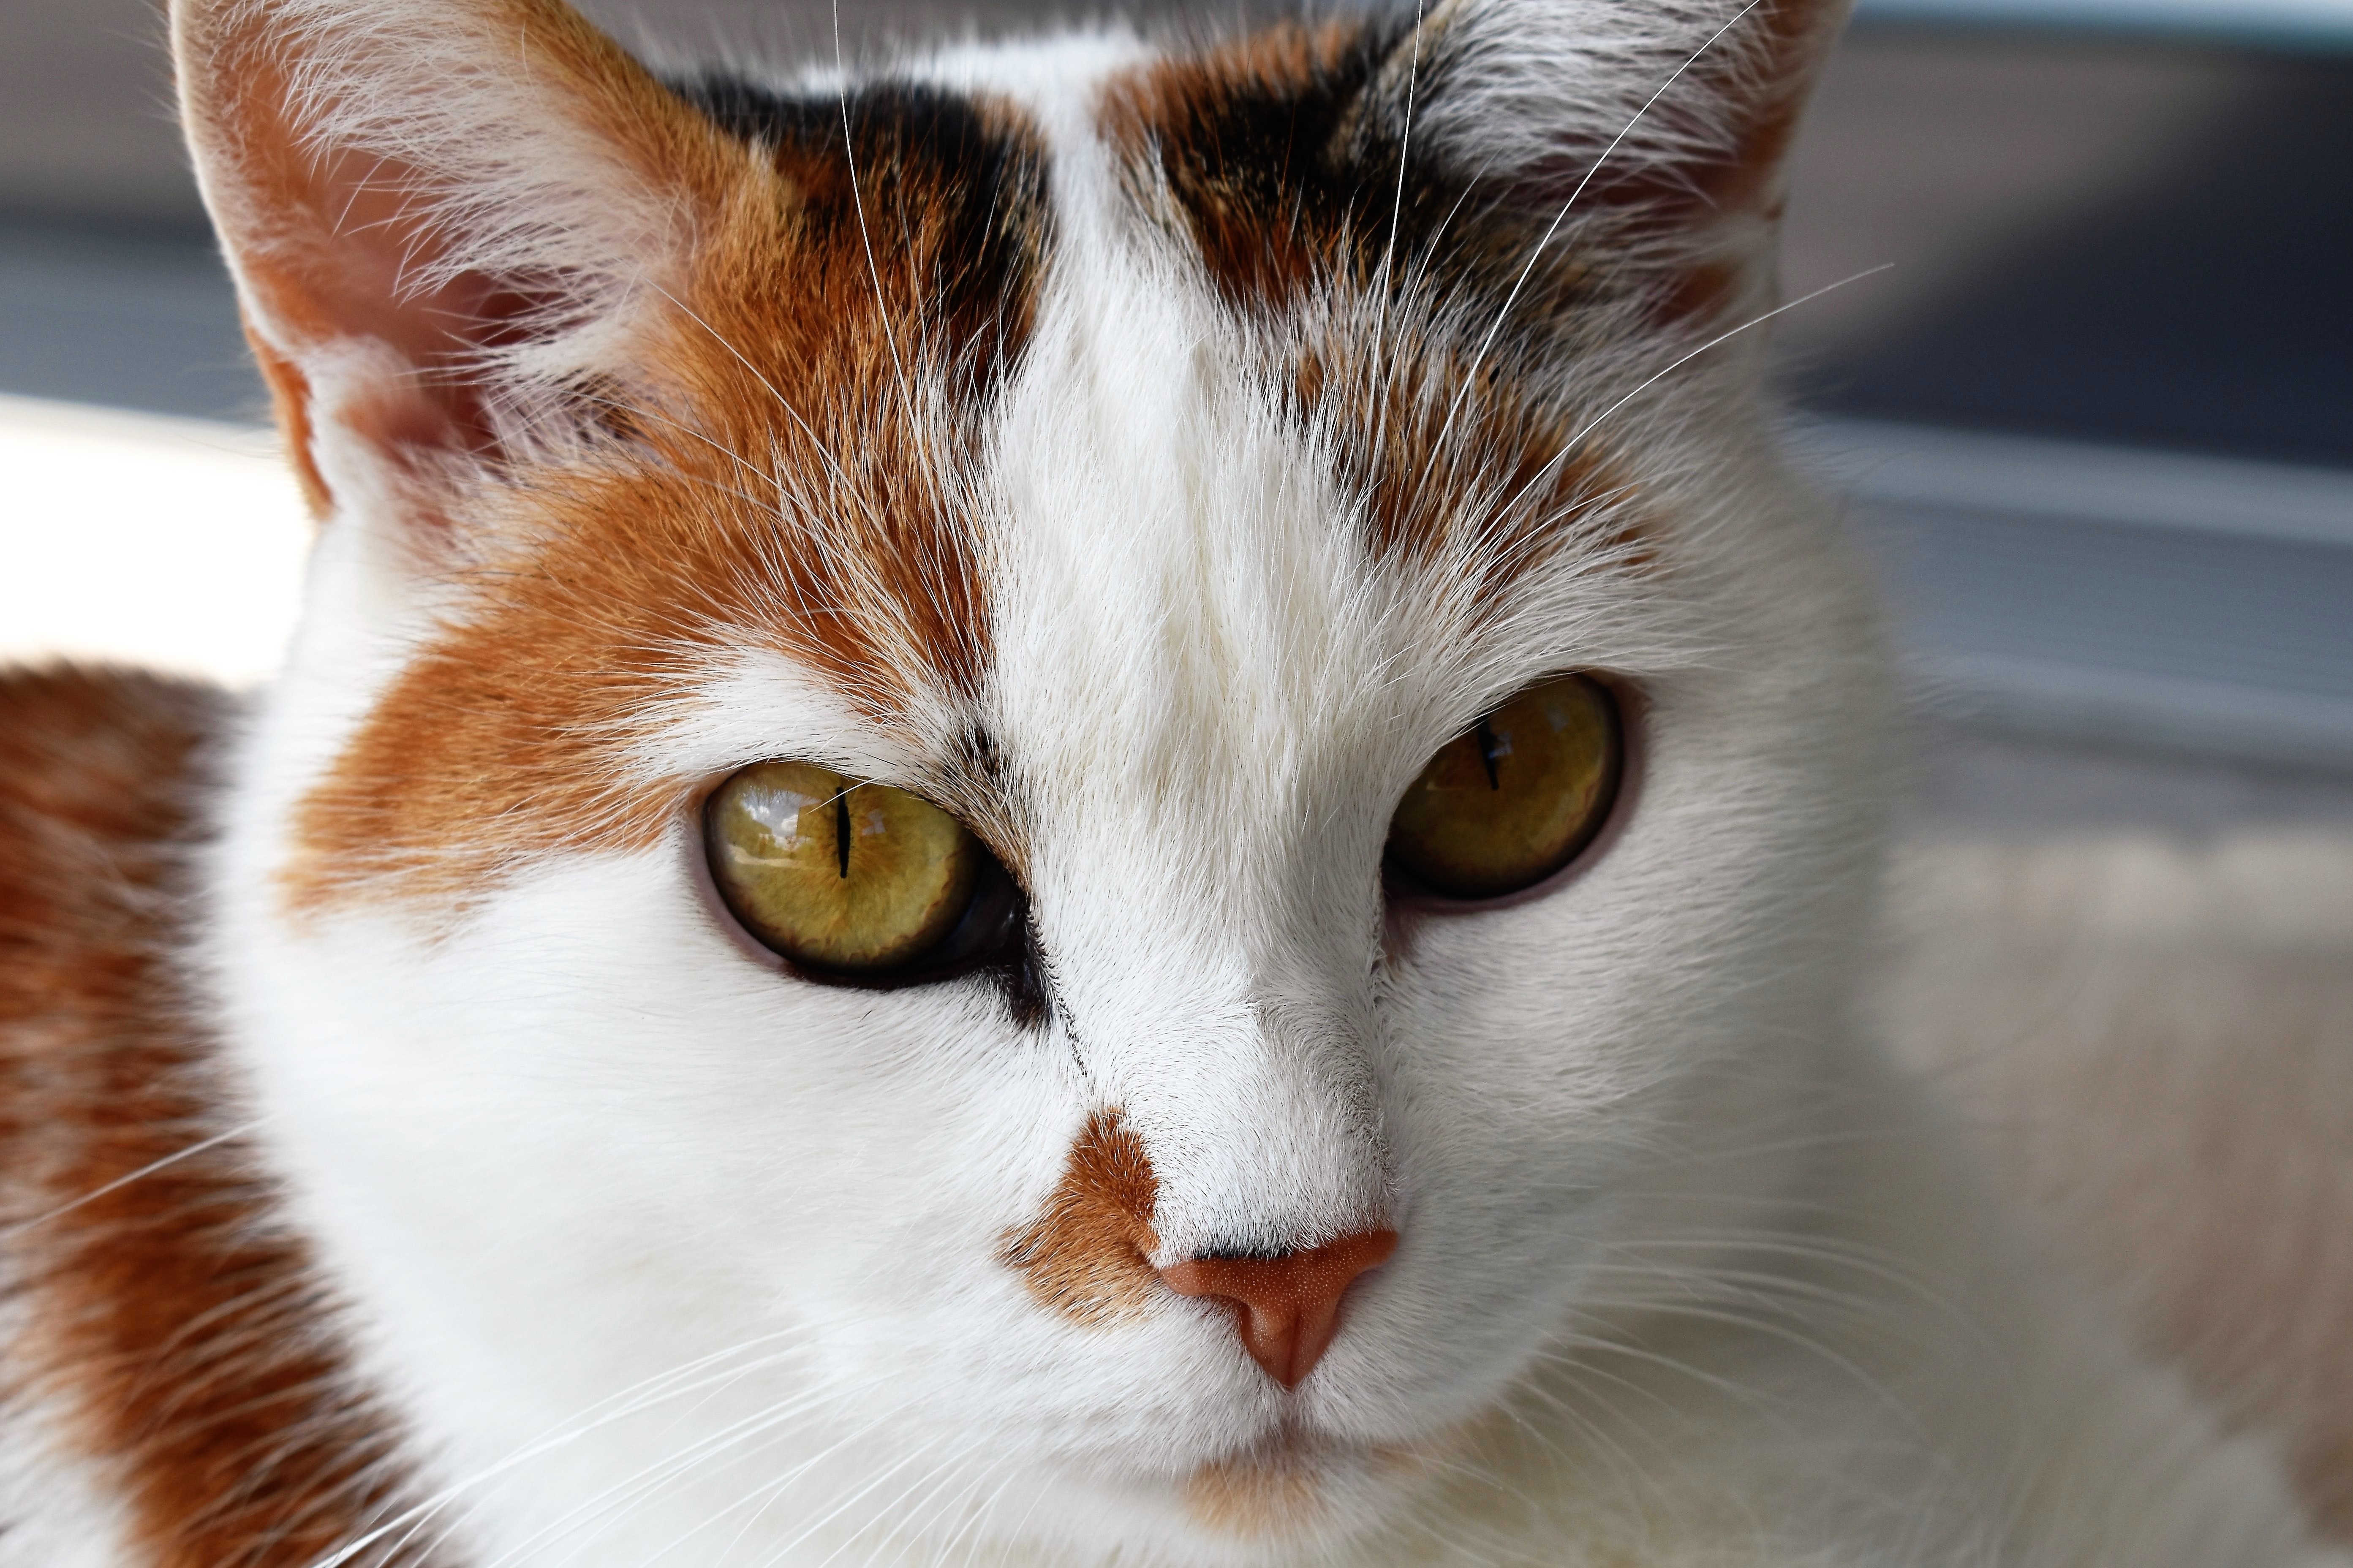
cat, whiskers, small to medium sized cats, felidae, aegean cat, nose, eye, american wirehair, domestic short haired cat, close up, snout, carnivore, fur, european shorthair, tabby cat, japanese bobtail, turkish van, ear